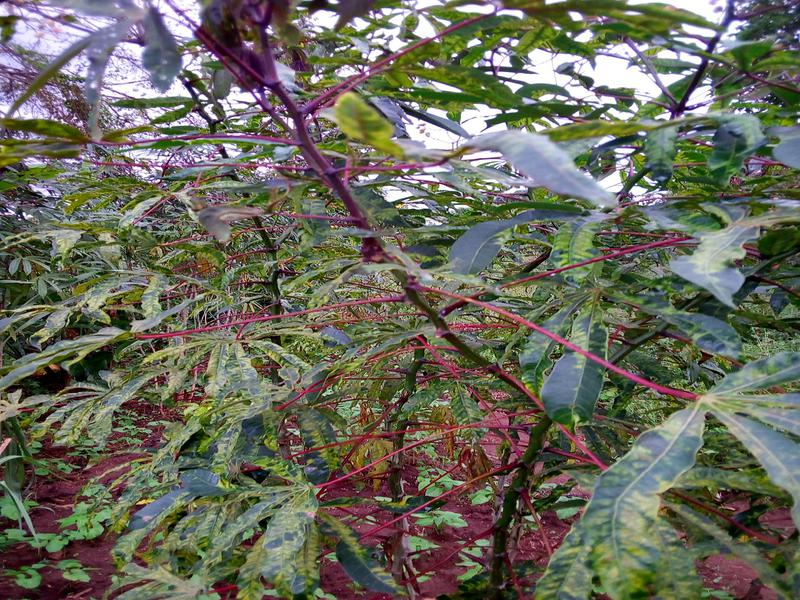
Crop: cassava
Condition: mosaic_disease